Answer in natural language. Considering the relative positions, is framed landscape painting with airship (marked B) to the left or right of bed (marked C)? Choose between the following options: left or right
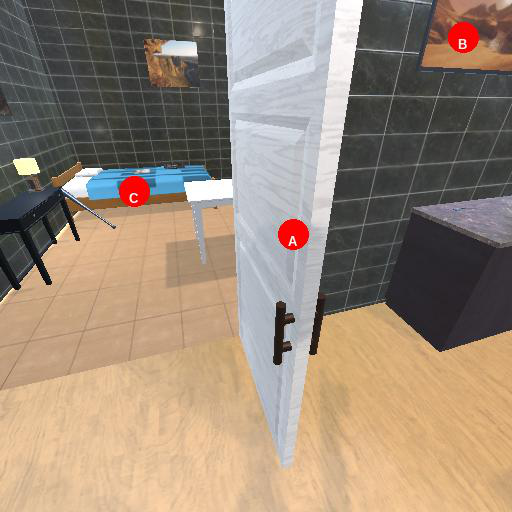
<answer>right</answer>